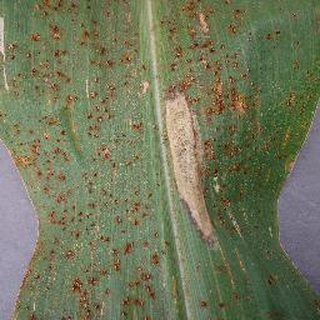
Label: corn_northern_leaf_blight